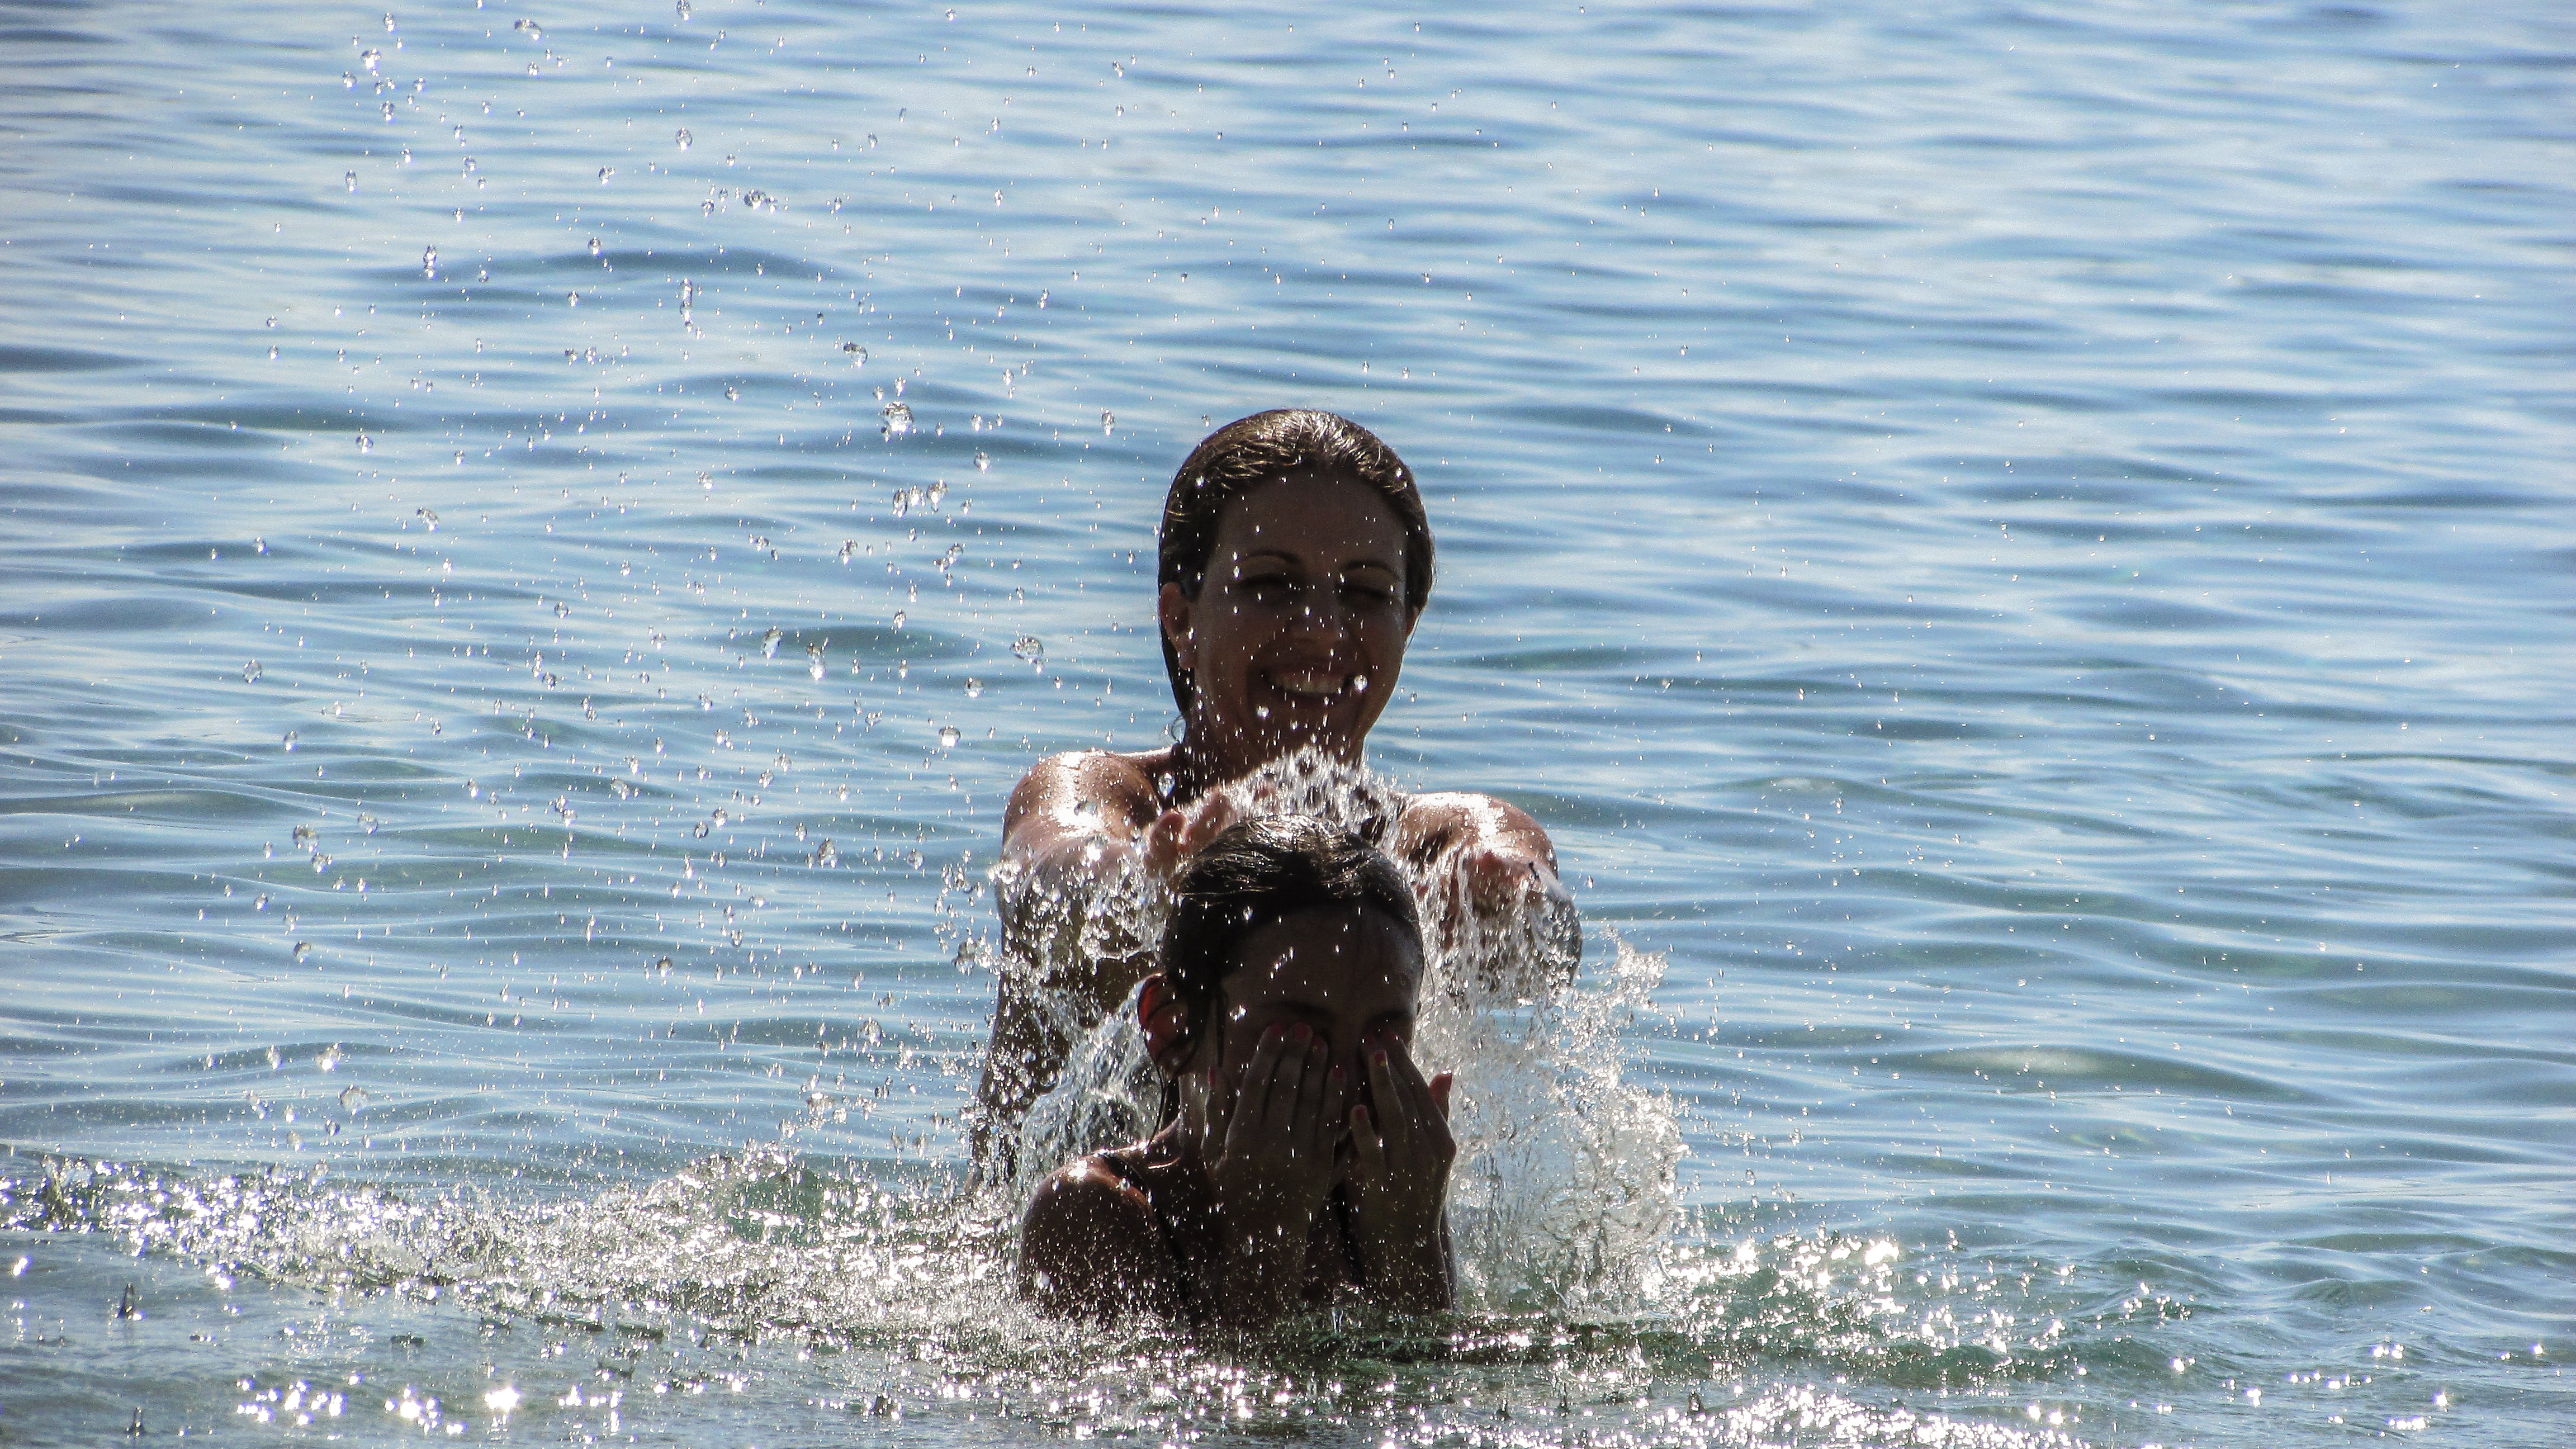
beach, sea, water, bird, wave, summer, vacation, holiday, leisure, swimming, family, fun, relaxation, happiness, duck, joy, water bird, water sport, family fun, family outdoors, family on beach